Somogy County

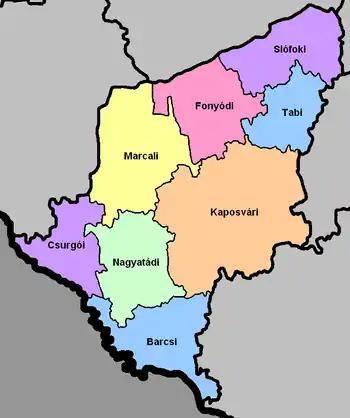
Districts of Somogy County

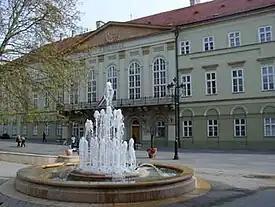
Somogy County Hall

The Somogy County Council, elected at the 2019 local government elections, is made up of 15 counselors, with the following party composition: